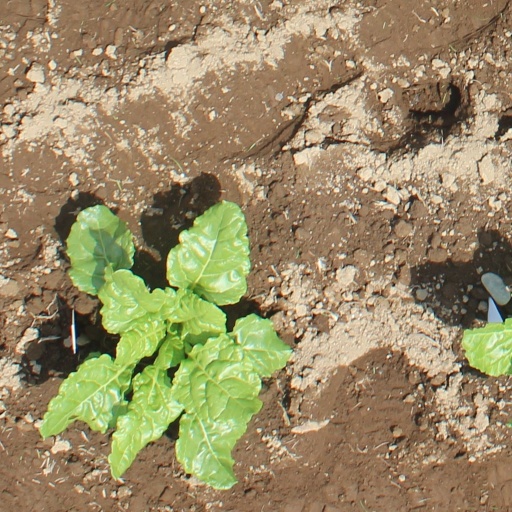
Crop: sugar beet